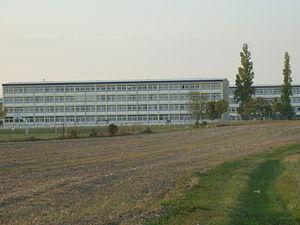
L'école de l'armée de l'Air de Saintes
Saintes [sɛ̃t] est une commune du sud-ouest de la France, située dans le département de la Charente-Maritime. Ses habitants sont appelés les Saintais et les Saintaises.